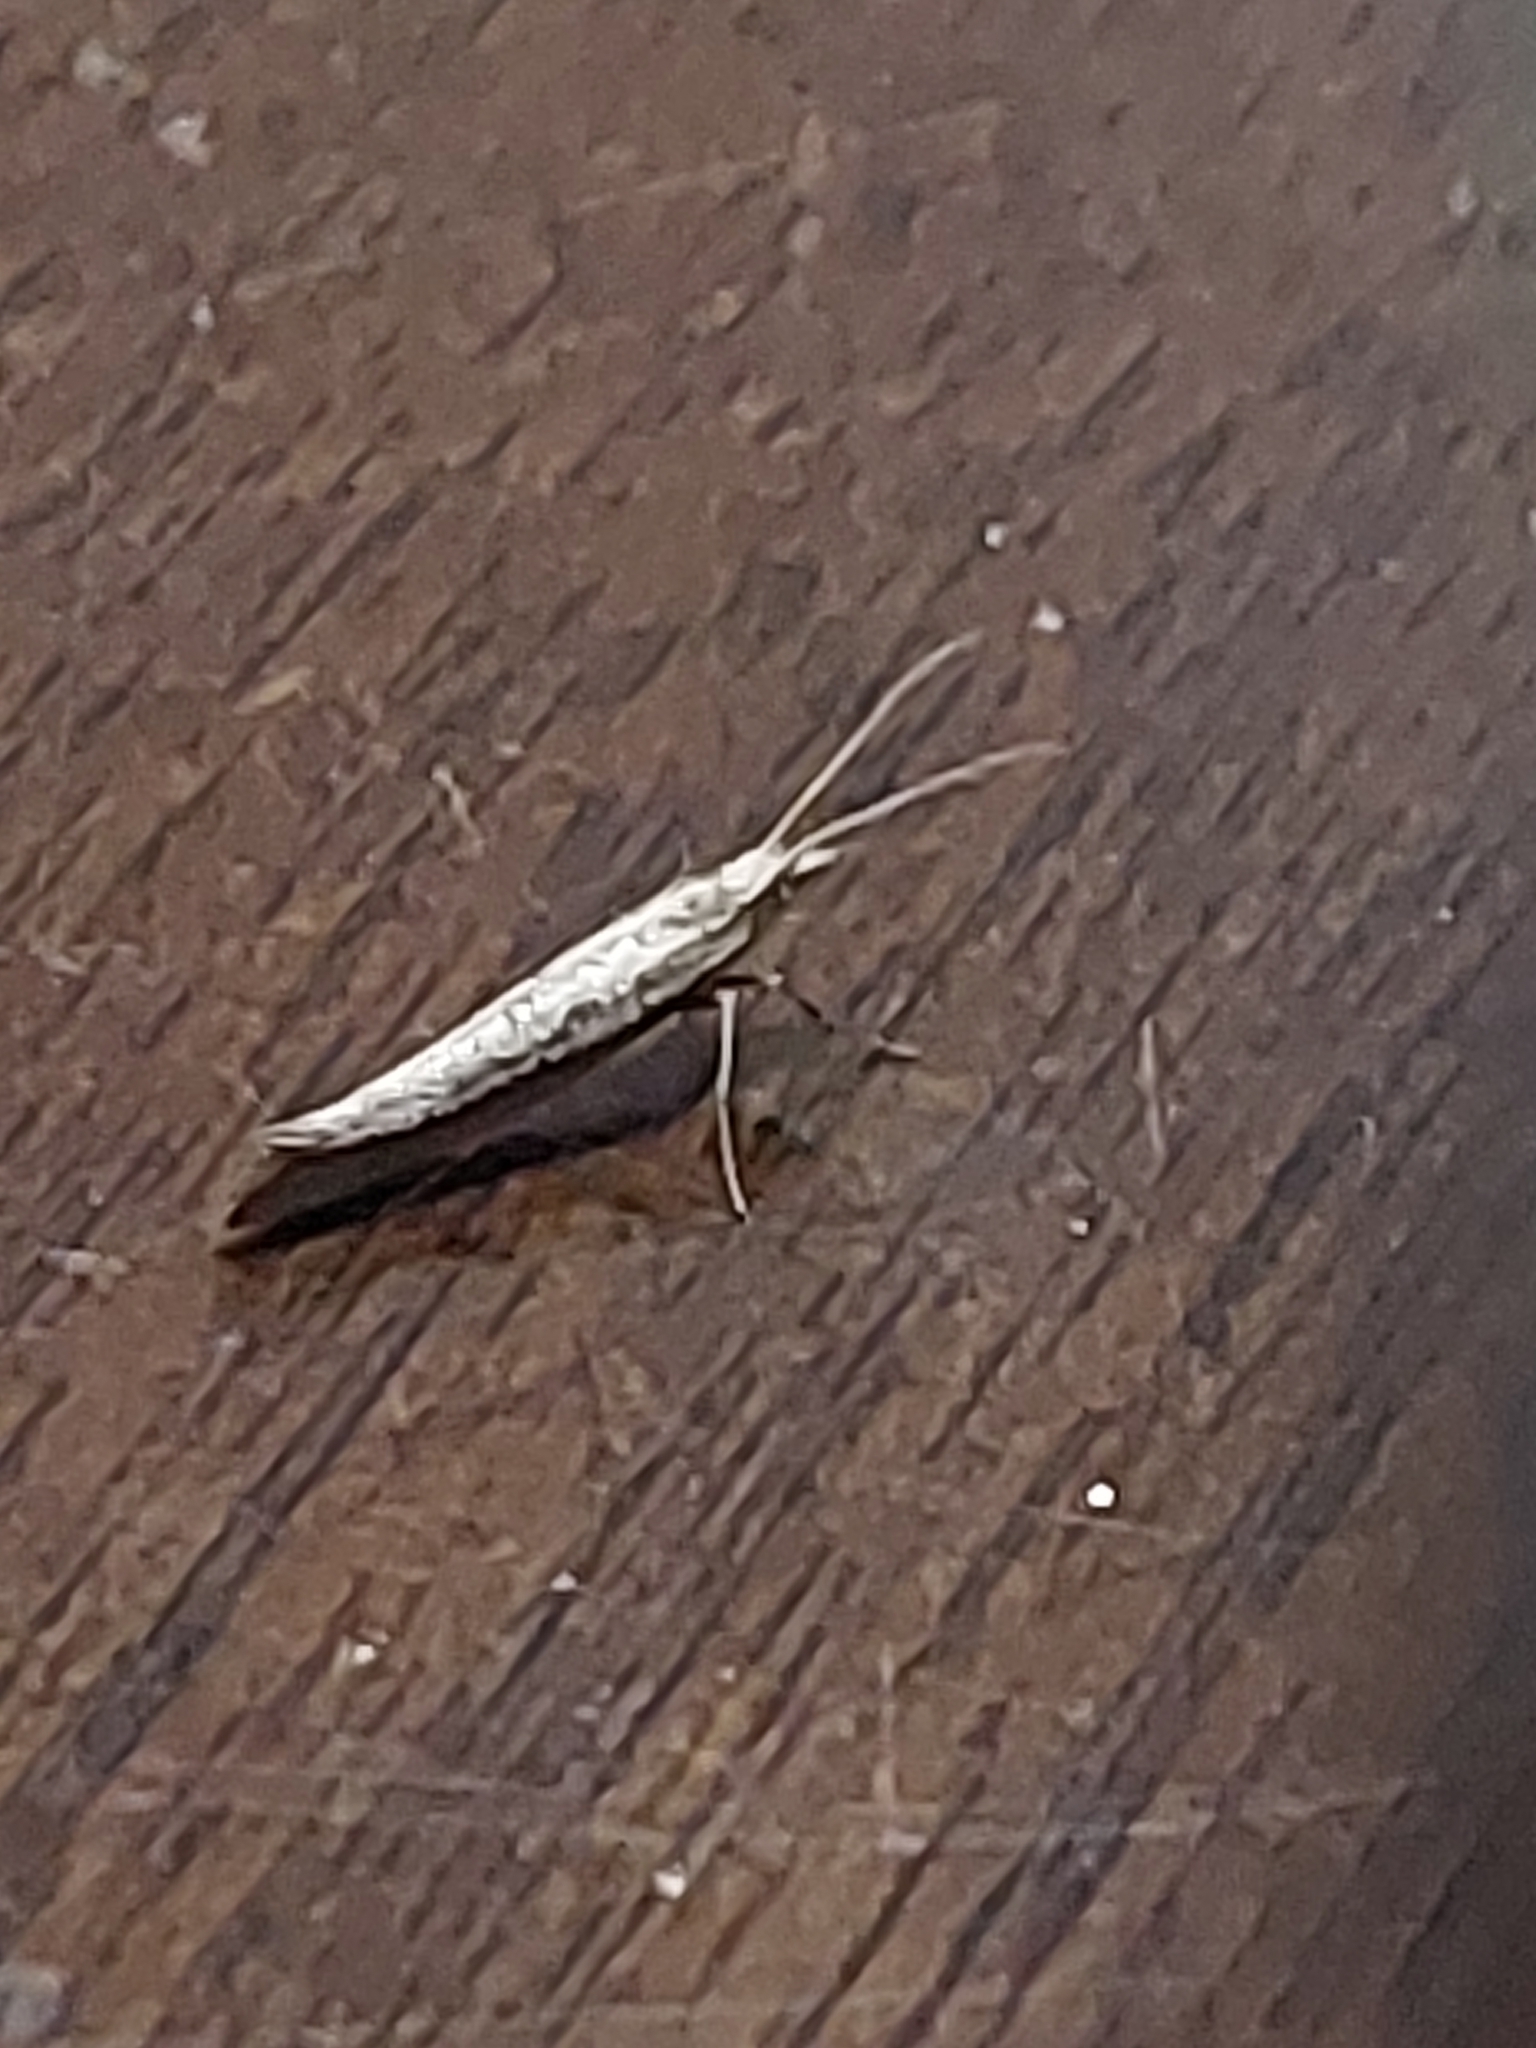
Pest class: diamondback_moth